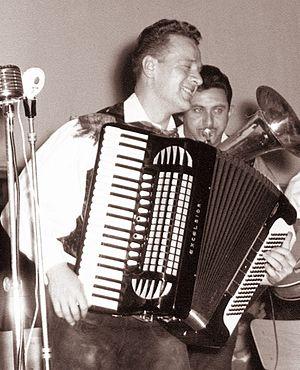
Slavko Avsenik est un compositeur et accordéoniste slovène.